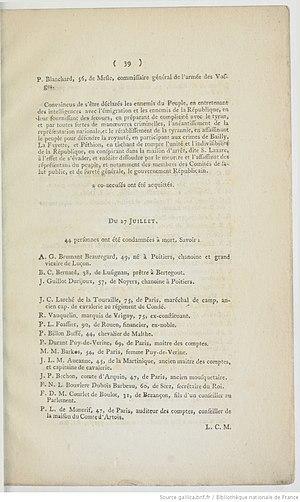
Jugement de Jean-Chrysostome Larcher
Jean-Chrysostôme Larcher, comte de La Touraille, né le 5 avril 1720 à Augan dans le Château du Bois de Loup et mort le 27 juillet 1794 à Paris, est un aristocrate breton, militaire et philosophe, guillotiné à la Révolution.